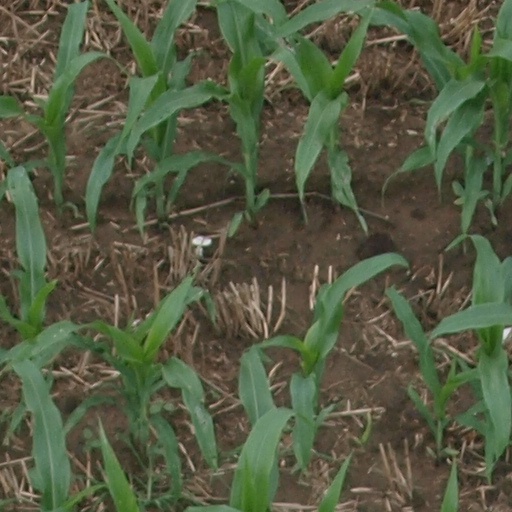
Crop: maize; corn